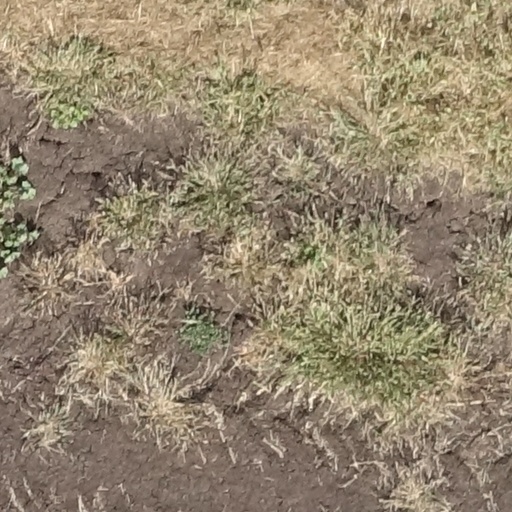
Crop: sorghum